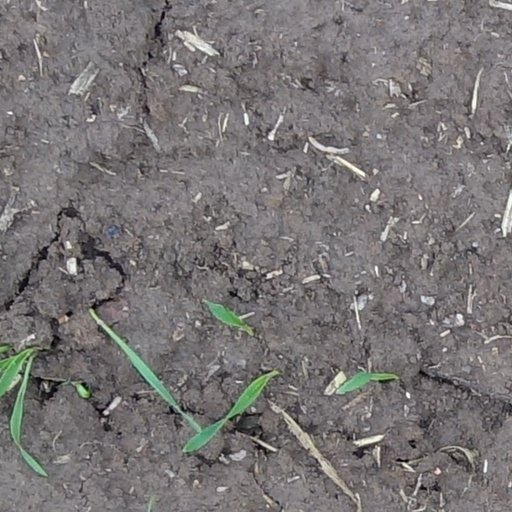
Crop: wheat